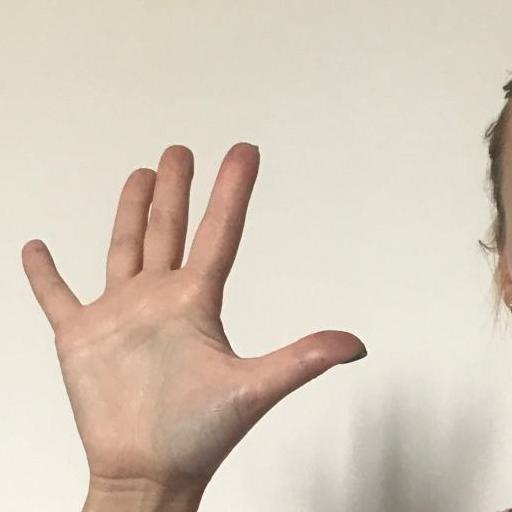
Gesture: palm